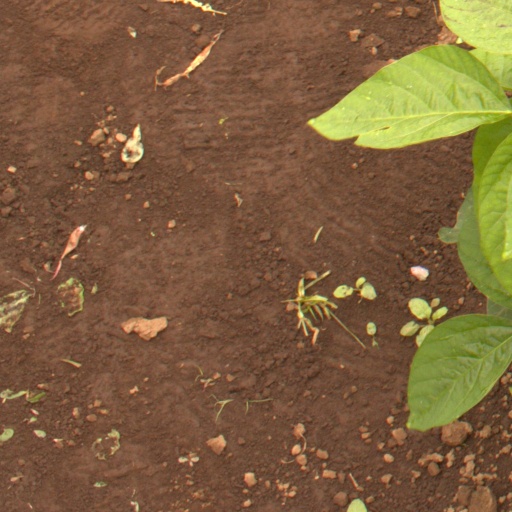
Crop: soybean